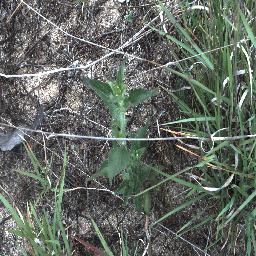
Label: siam_weed